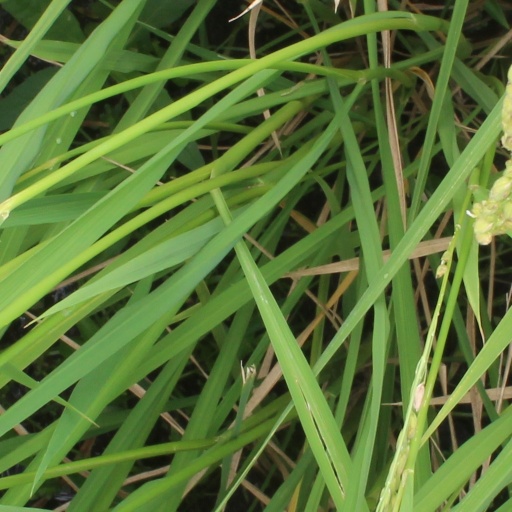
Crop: rice